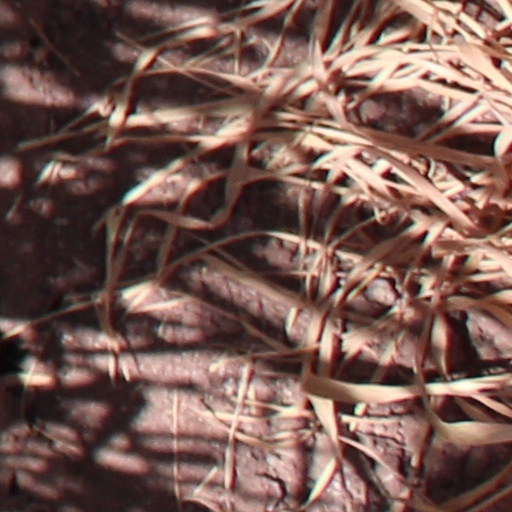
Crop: wheat